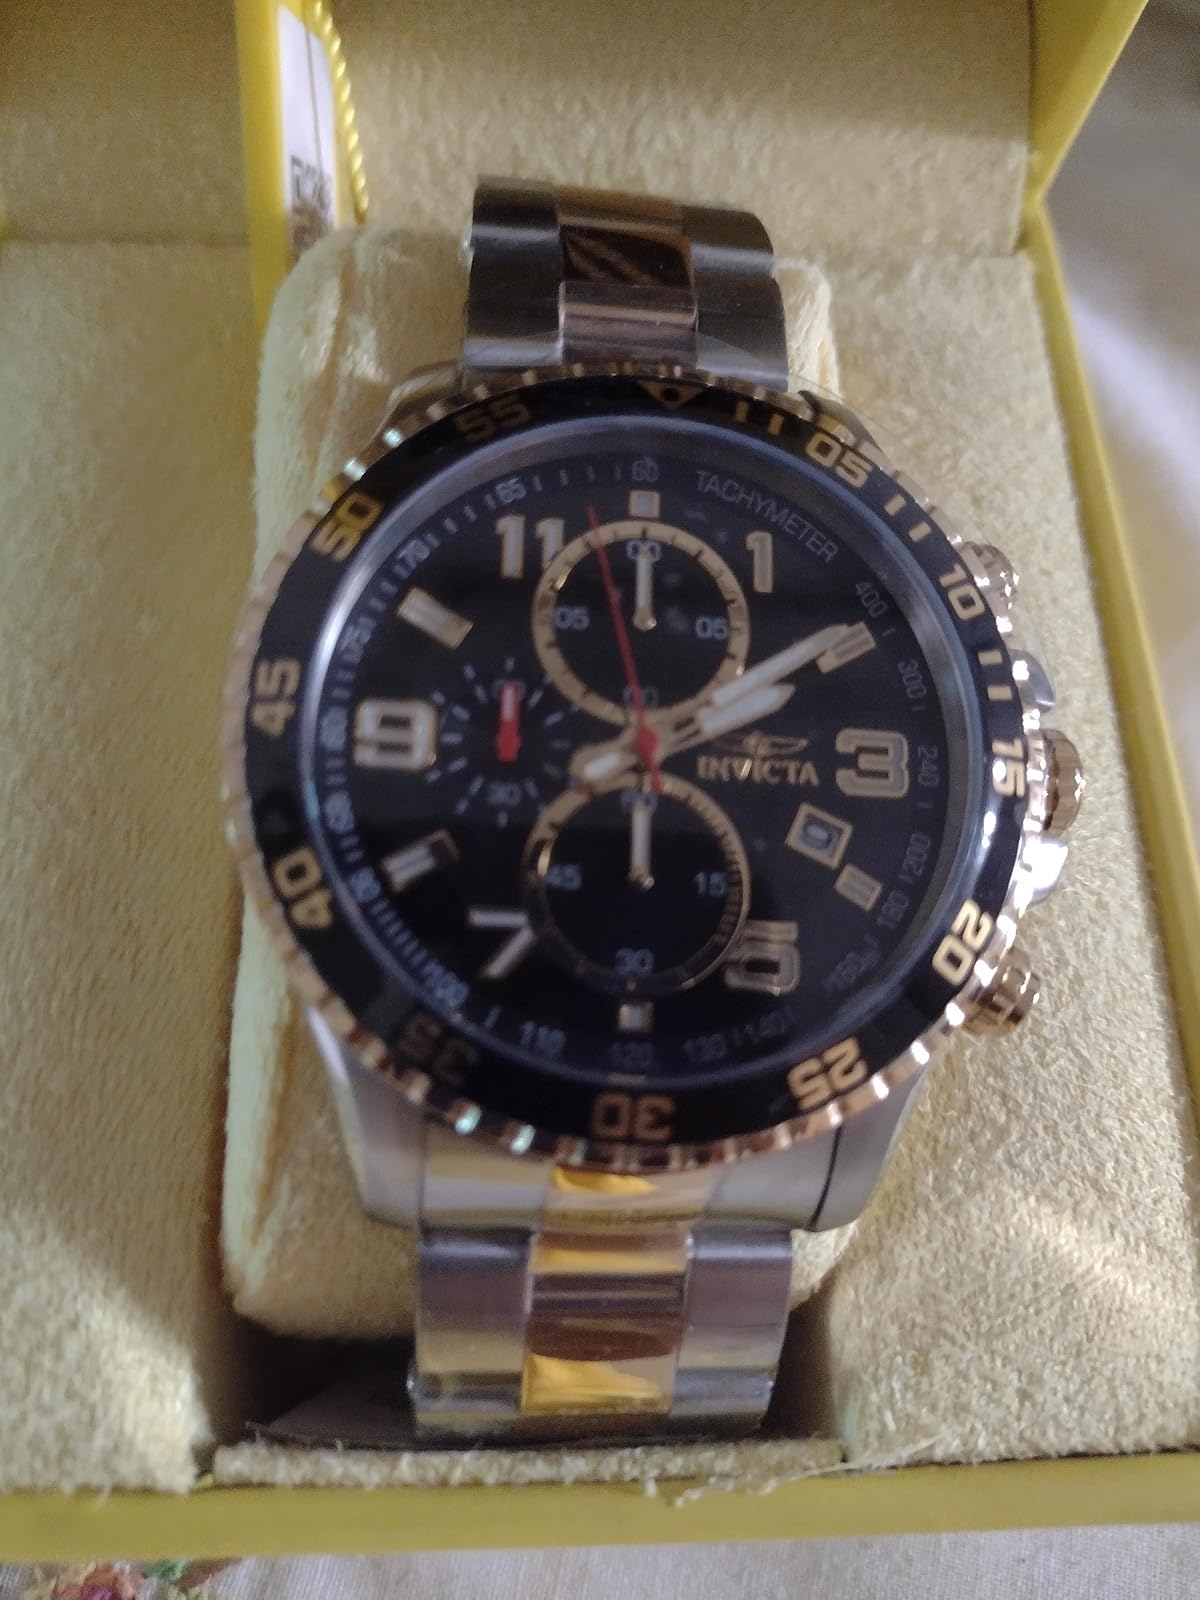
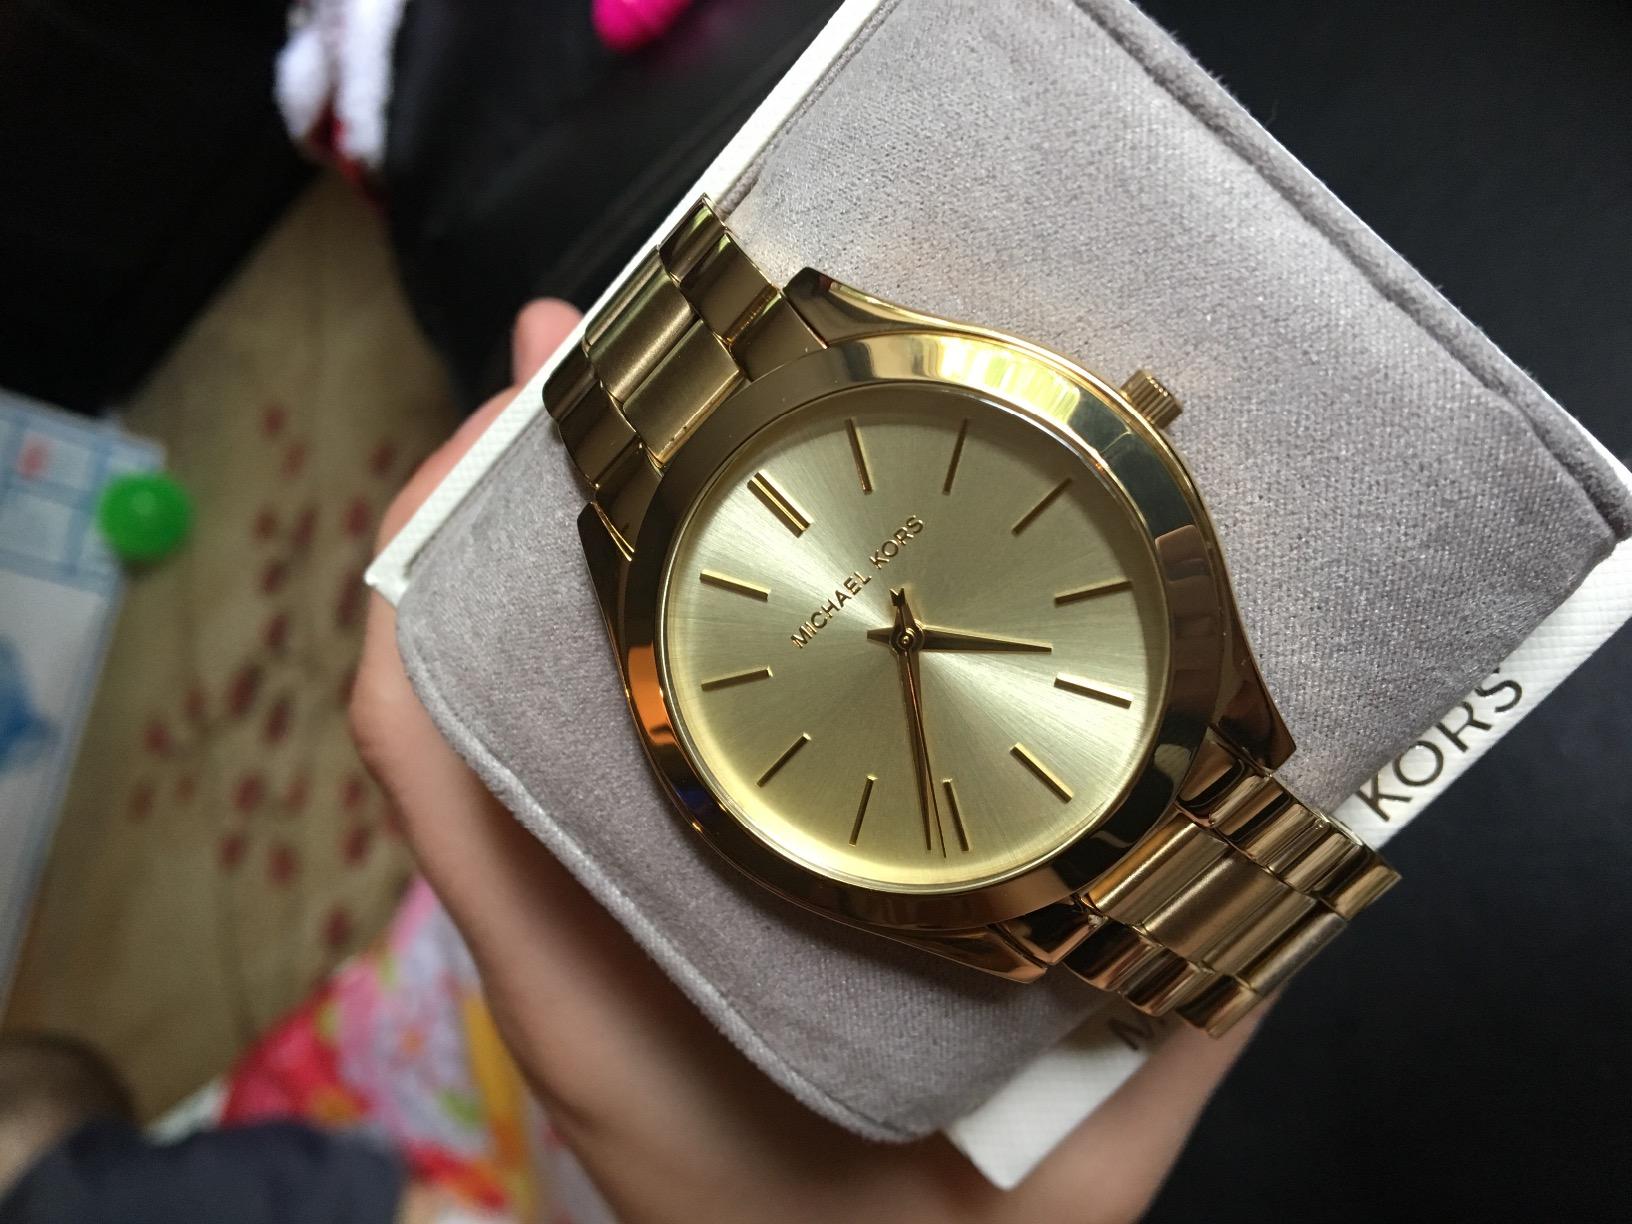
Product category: accessories_watch
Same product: no